Sedona, Arizona

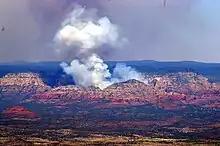
The Brins fire of 2006

Sedona is a city that straddles the county line between Coconino and Yavapai counties in the northern Verde Valley region of the U.S. state of Arizona. As of the 2010 census, its population was 10,031. The city is within the Coconino National Forest.